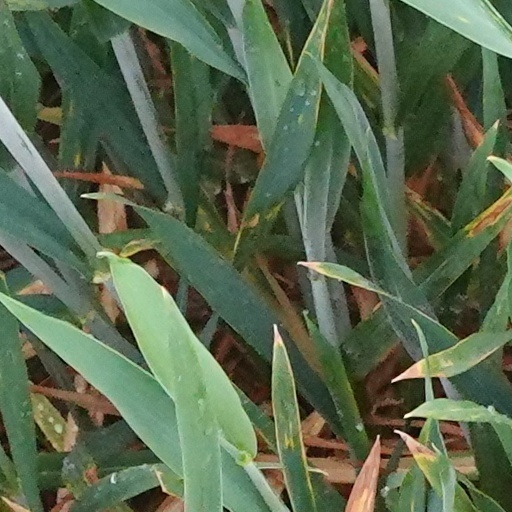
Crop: wheat